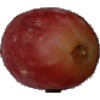
Label: Grape Pink 1